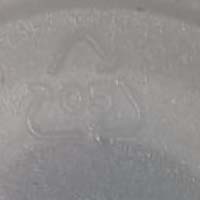
Plastic recycling code class: 5_polypropylene_PP